Robert Stewart, Viscount Castlereagh

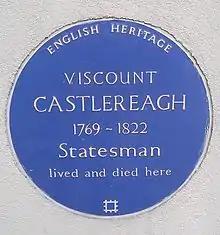
Blue plaque along the North Cray Road

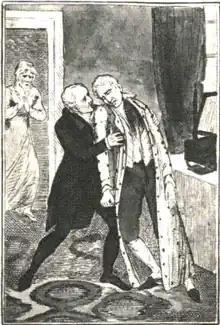
The Suicide of Lord Castlereagh by George Cruikshank, 1822

Despite his contributions to the defeat of Napoleon and the restoration of peace, Castlereagh became extremely unpopular at home. He was attacked in the House of Commons by the Opposition for his support of repressive European governments, while the public resented his role in handling the Commons side of the divorce of George IV and Queen Caroline. He was also condemned for his association with repressive measures of the Home Secretary, Lord Sidmouth (the former Prime Minister Addington). As Leader of the House of Commons for the Liverpool Government, he was often called upon to defend government policy in the House. He had to support the widely reviled measures taken by Sidmouth and the others, including the infamous Six Acts, to remain in cabinet and continue his diplomatic work. For these reasons, Castlereagh appears with other members of Lord Liverpool's Cabinet in Shelley's poem "The Masque of Anarchy", which was inspired by, and heavily critical of, the Peterloo Massacre: